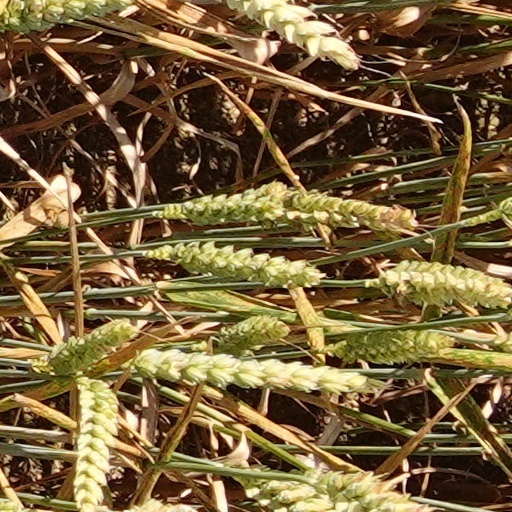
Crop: wheat